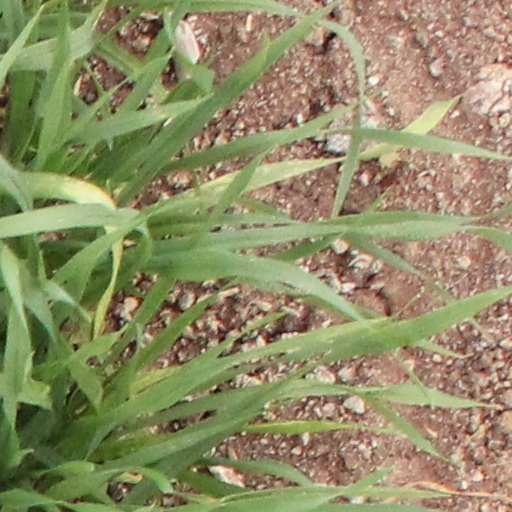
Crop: wheat